Tyler Payne

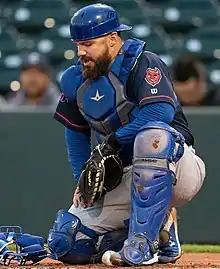
Payne with the Iowa Cubs in 2022

Anthony Tyler Payne (born October 25, 1992) is an American professional baseball catcher who is a free agent. He has previously played in Major League Baseball (MLB) for the Chicago Cubs.